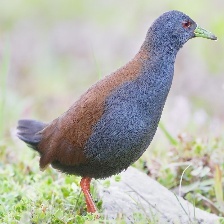
Species: BLACK TAIL CRAKE
Scientific name: AMAURORNIS BICOLOR